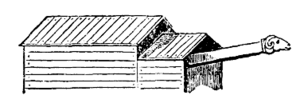
Le bélier est un engin de siège dont l’origine remonte à l’Antiquité et qui était utilisé pour enfoncer les murs des fortifications ou les portes.